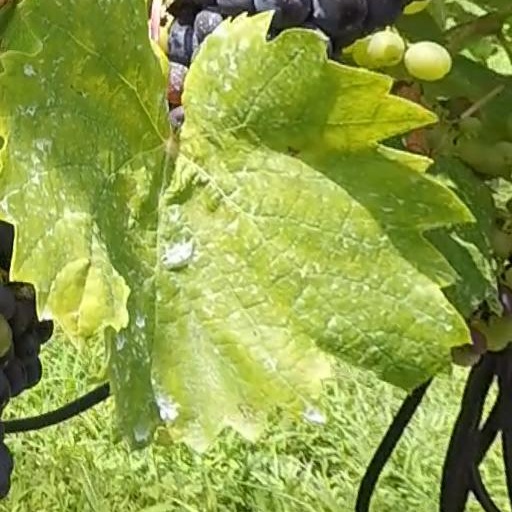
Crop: grape